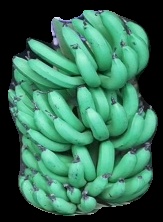
Variety: pachbale
Grade: grade1